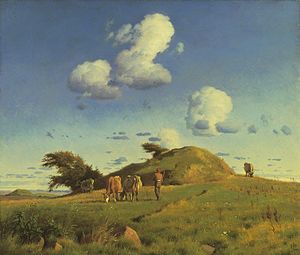
J.Th. Lundbye
J.Th. Lundbye, Hankehøj, 1847, Hirschsprungske Samling.
Johan Thomas Lundbye var en dansk kunstmaler. Yngre broder til den senere krigsminister C.C. Lundbye.